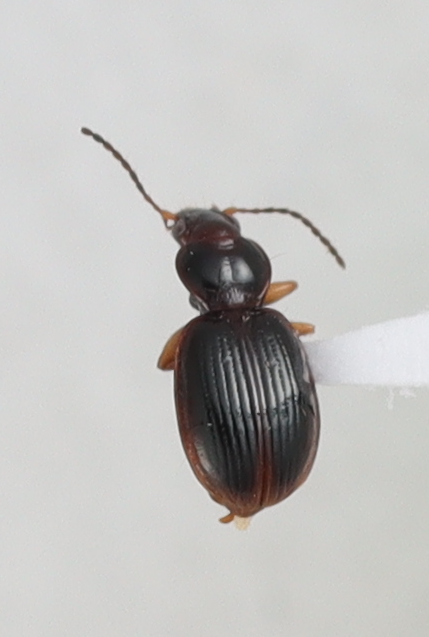
Scientific name: Mecyclothorax konanus
Plot: 6
Trap: W
Collected: 20190911